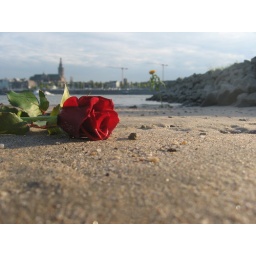
found some roses on the beach in Nijmegen (Netherlands)